History of the National Hockey League (1992–2017)

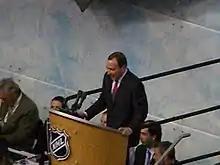
Gary Bettman, pictured in 2008, joined the NHL as its first commissioner in 1993.

The National Hockey League (NHL) endured a tumultuous period of history between 1992 and 2017. It grew from 22 teams at the start of this period to 30 at the end, as the league expanded across the United States. Repeated labour conflicts interrupted play in 1992, 1994–95, 2004–05 and 2012–13; the second lockout caused the entire 2004–05 NHL season to be canceled, the first time in North American history that a sports league has canceled an entire season in a labour dispute. Nine franchises were added between 1991 and 2000, comprising the San Jose Sharks, Ottawa Senators, Tampa Bay Lightning, Florida Panthers, Mighty Ducks of Anaheim, Nashville Predators, Atlanta Thrashers, Columbus Blue Jackets and the Minnesota Wild. In addition to expansion teams, five franchises have relocated during this time: the Minnesota North Stars became the Dallas Stars (1993), the Quebec Nordiques became the Colorado Avalanche (1995), the Winnipeg Jets became the Phoenix Coyotes (1996), the Hartford Whalers became the Carolina Hurricanes (1997), and the Atlanta Thrashers became the second franchise known as the Winnipeg Jets (2011). In 1999, Wayne Gretzky retired from hockey.